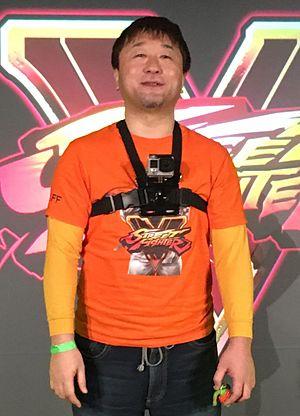
Yoshinori Ono est un producteur de jeu vidéo japonais chez Capcom. Il a notamment produit une partie de la série Street Fighter, du 4 au 5. Après 30 ans passés chez Capcom, il décide de quitter la société le 9 août 2020.